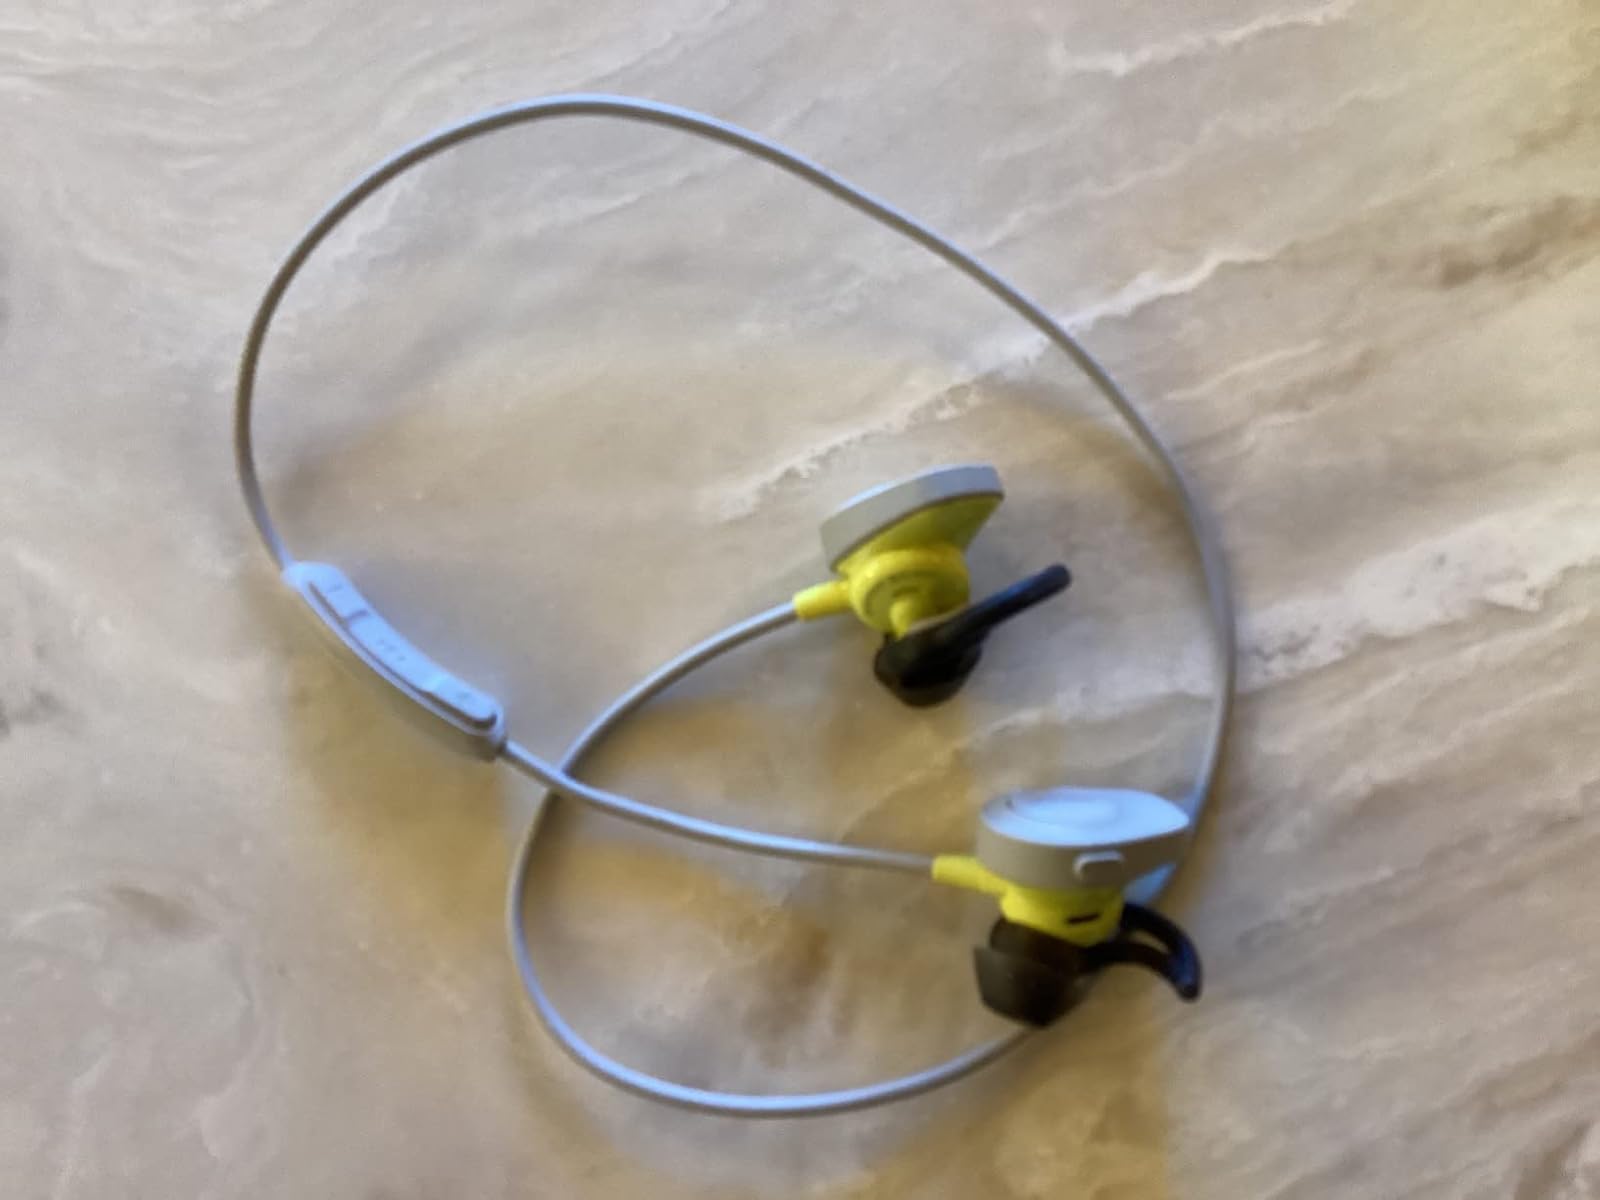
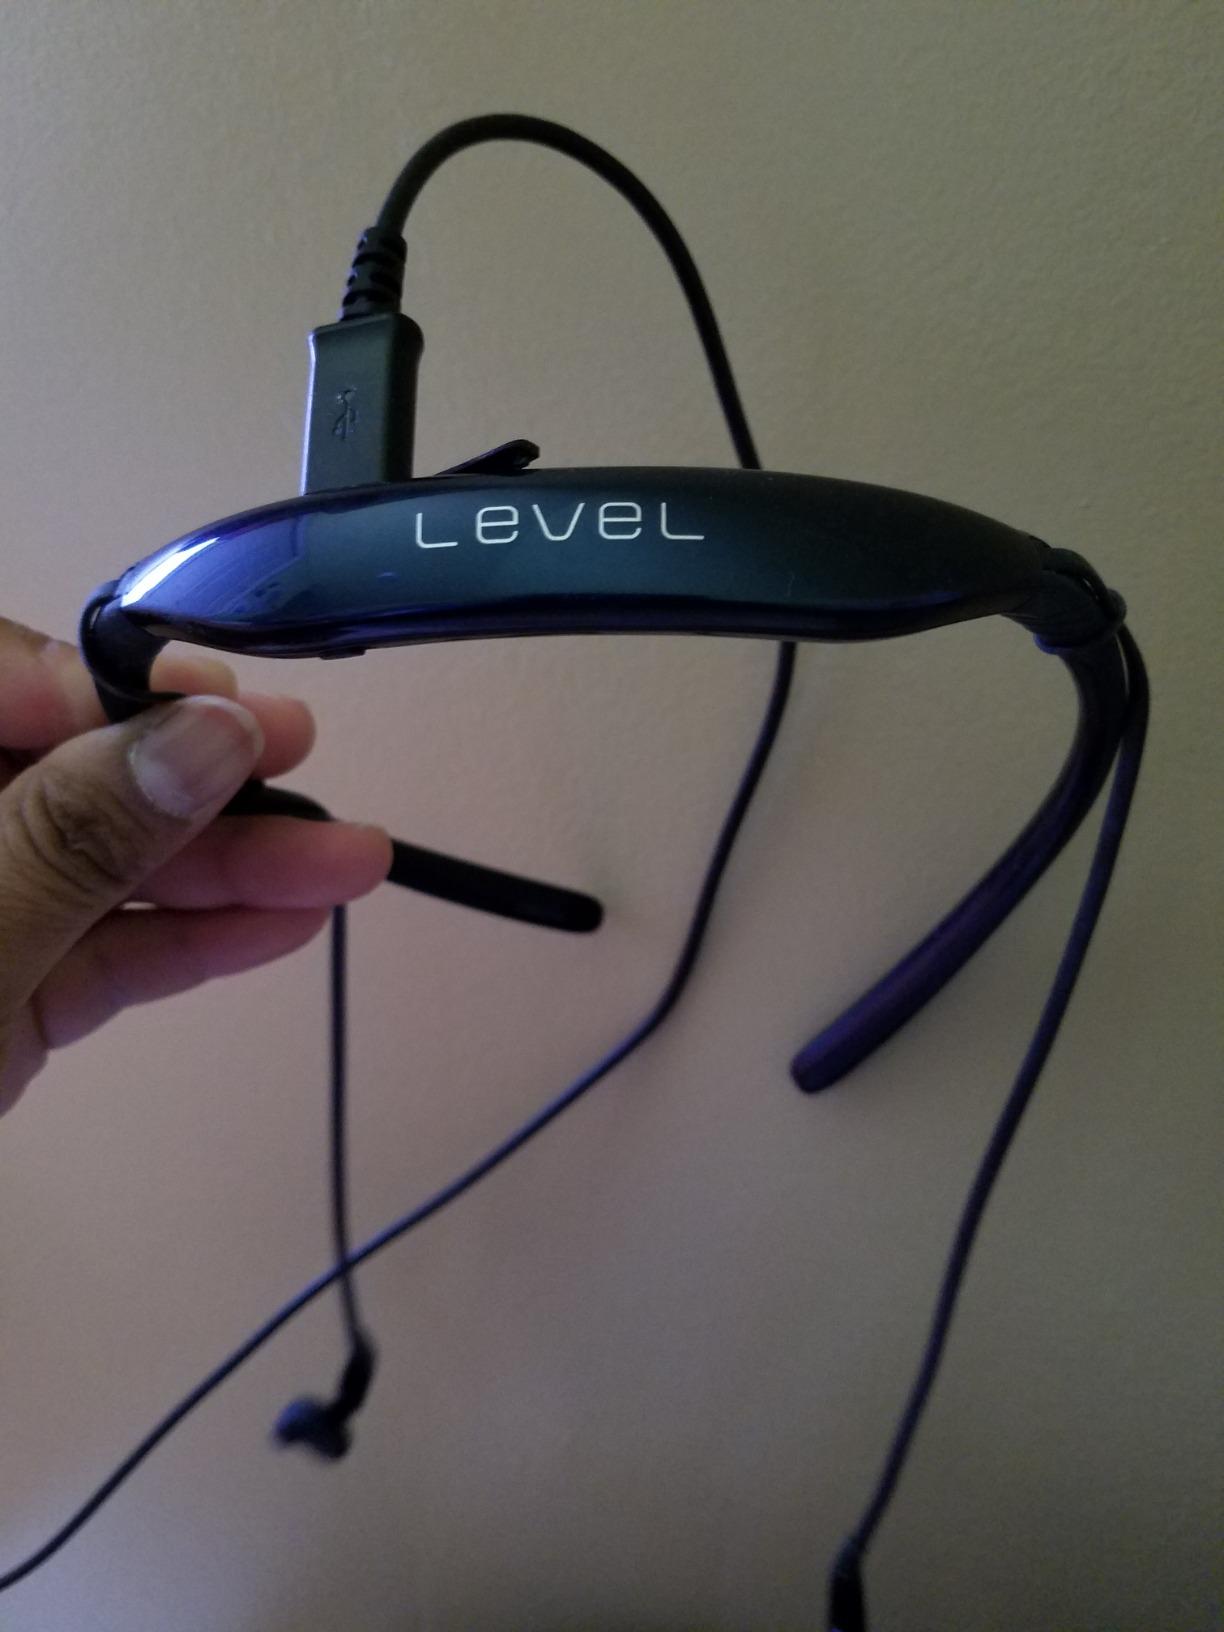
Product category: headphones
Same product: no